Marta Sosińska

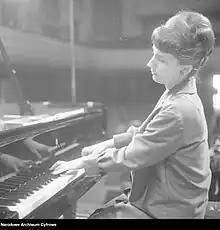
Marta Sosińska playing the piano

Marta Sosińska-Janczewska (born 4 October 1939, in Warsaw) is a Polish classical pianist.